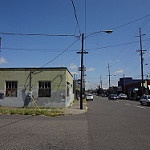
Scene: Outdoor